Battle of Belchite (1937)

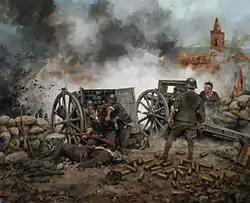
Painting of Battle by Augusto Ferrer-Dalmau

With five Nationalist divisions whereof two were withdrawn from the Madrid front, artillery and more than 100 Fiat CR.32, Heinkel He 46, Savoia-Marchetti SM.81 , Junkers Ju 52, Fiat Br.20 (Cicogna), and Heinkel He 51, the Nationalist counter offensive on the town Belchite started on 30 August and ended on 6 September, when they allowed the last defenders of Belchite to stop fighting and try to escape. The Nationalist ground troops were unable to break Republican lines surrounding Belchite, remaining 20 km away from the town, so the Nationalist aviation was key to prolong the resistance, by daily dropping ammunition, food and medicines with the big cargo planes Ju-52 and by efficiently bombing Republican positions around and within Belchite. German Legion Condor was of big importance, their fast plane Heinkel He 70 (Rayo) took daily photographs of Republican positions, helping to the destruction of many of their batteries.